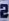
Number: 2